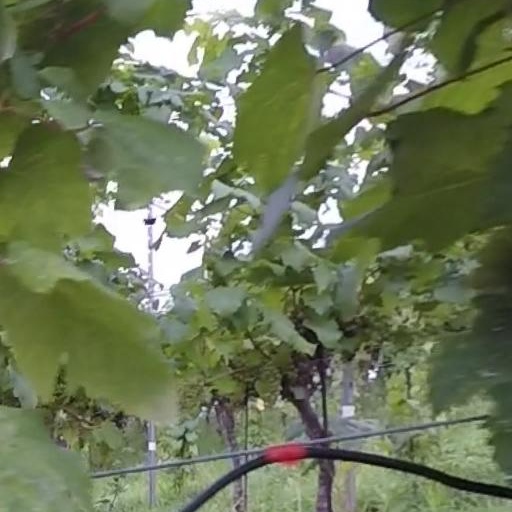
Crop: grape